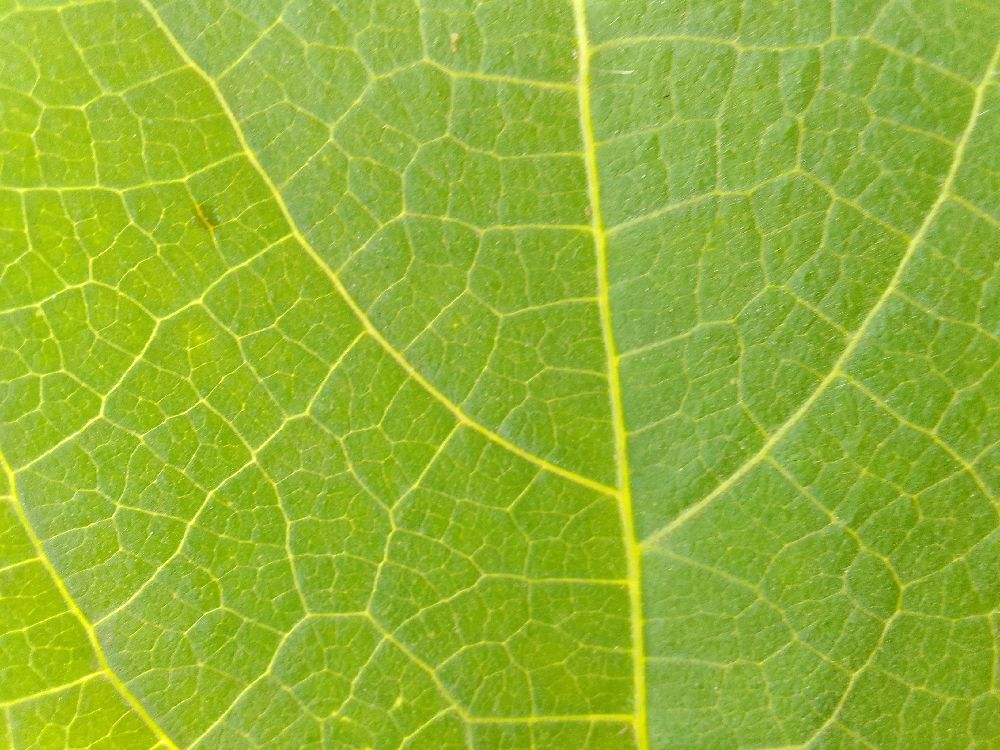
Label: healthy